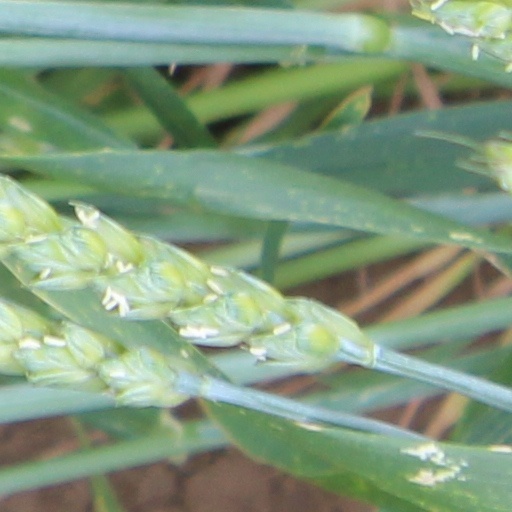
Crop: wheat